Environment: real
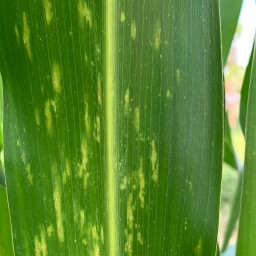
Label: lethal_necrosis